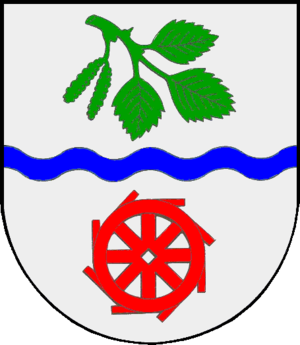
Brickeln est une commune allemande du Schleswig-Holstein, située dans l'arrondissement de Dithmarse, à 14 kilomètres au nord-est de la ville de Brunsbüttel. Brickeln est l'une des 14 communes de l'Amt Burg-St. Michaelisdonn dont le siège est à Burg.